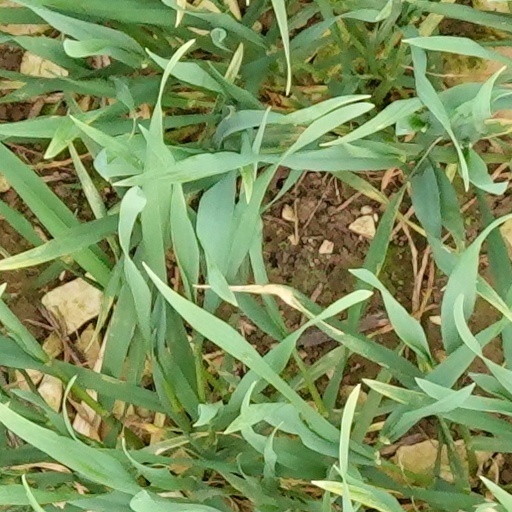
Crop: wheat